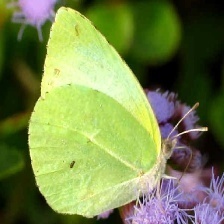
Species: CLOUDED SULPHUR
Butterfly family (ImageNet category): sulphur_butterfly